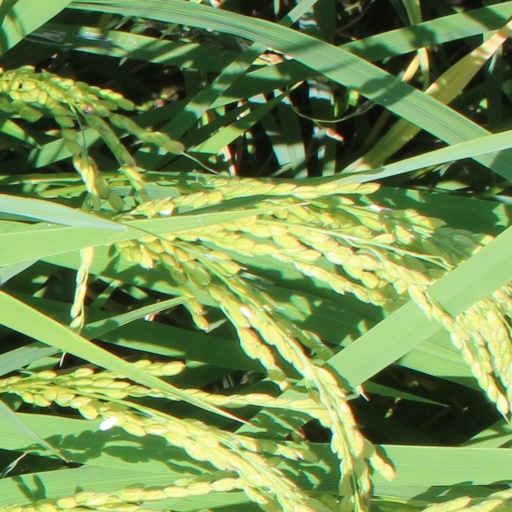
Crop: rice